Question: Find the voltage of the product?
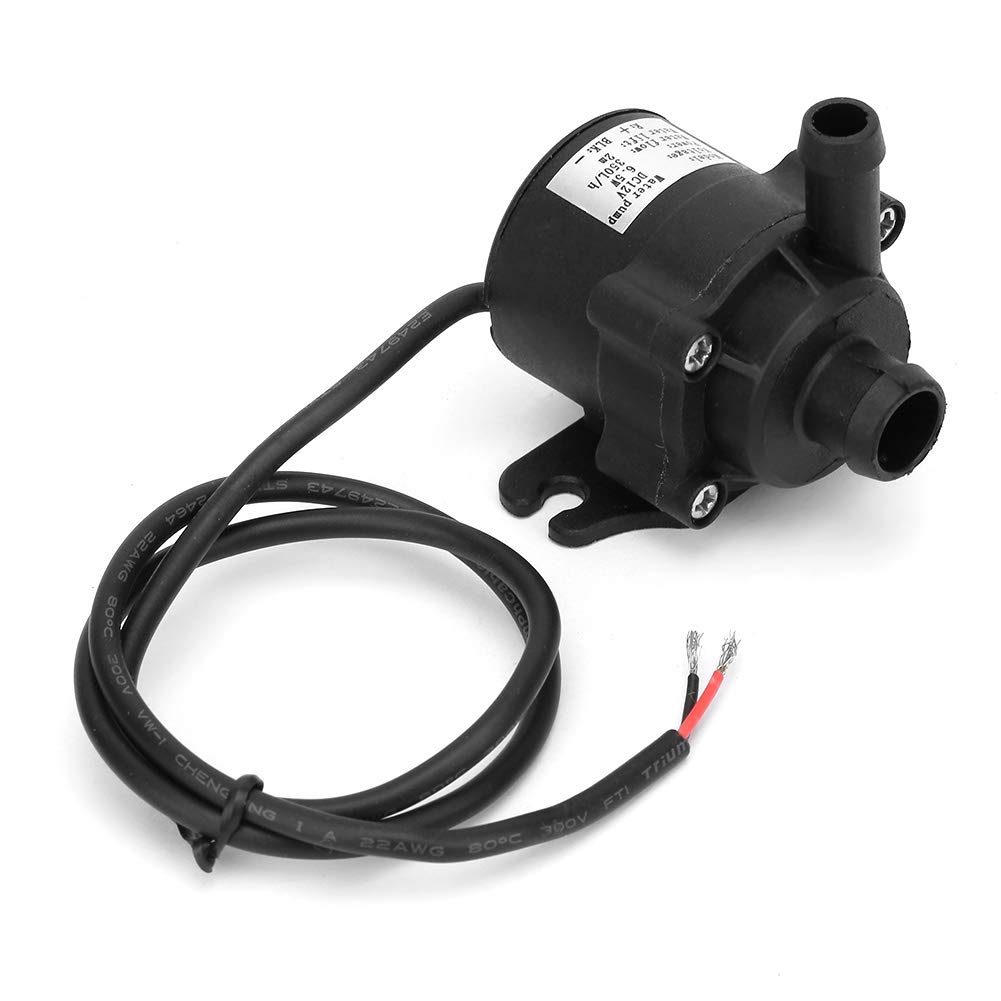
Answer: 300.0 volt